Johnny Devlin

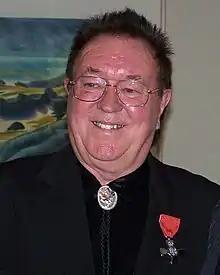
Devlin in 2008

John Lockett Devlin (born 11 May 1938) is a New Zealand singer, songwriter, and musician known for his influential role in the country's early rock and roll scene. He has often been compared to Elvis Presley.